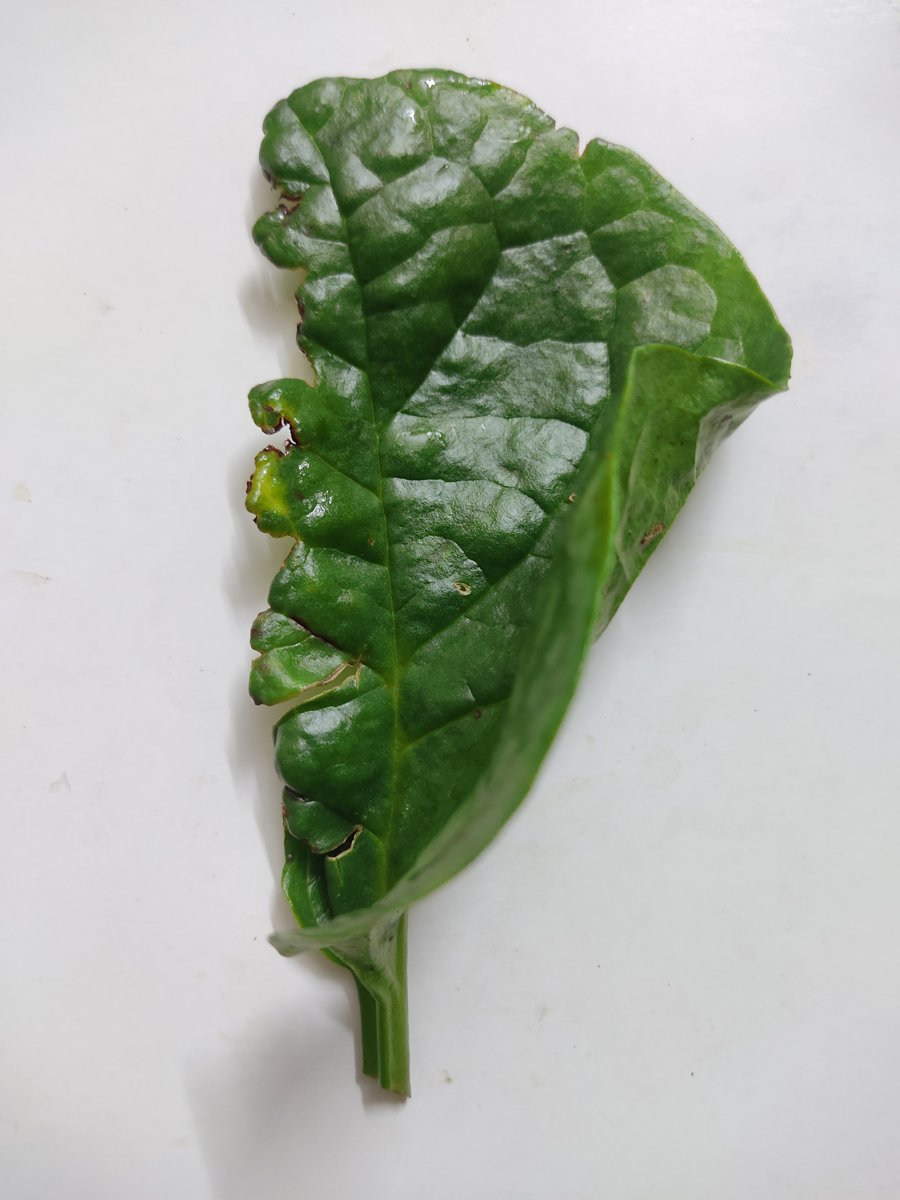
Label: Pest-Damage